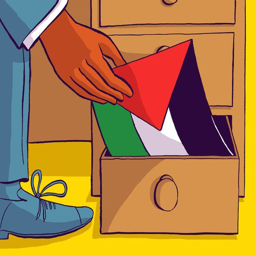
politician has only a few months left to make good on his promises to the people .